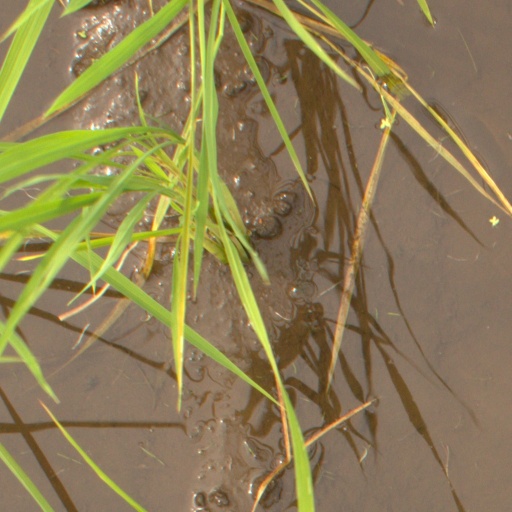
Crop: rice